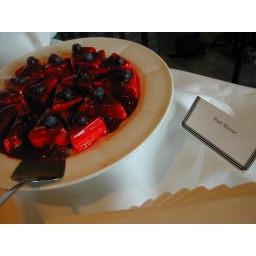
layer of cake with fruit mousse over it covered in a glaze - nice and light